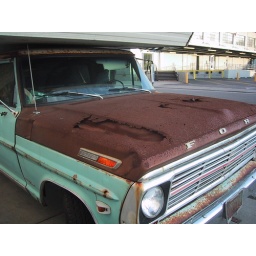
Inspired by the rusty truck in the 2nd-previous GWSF photo...